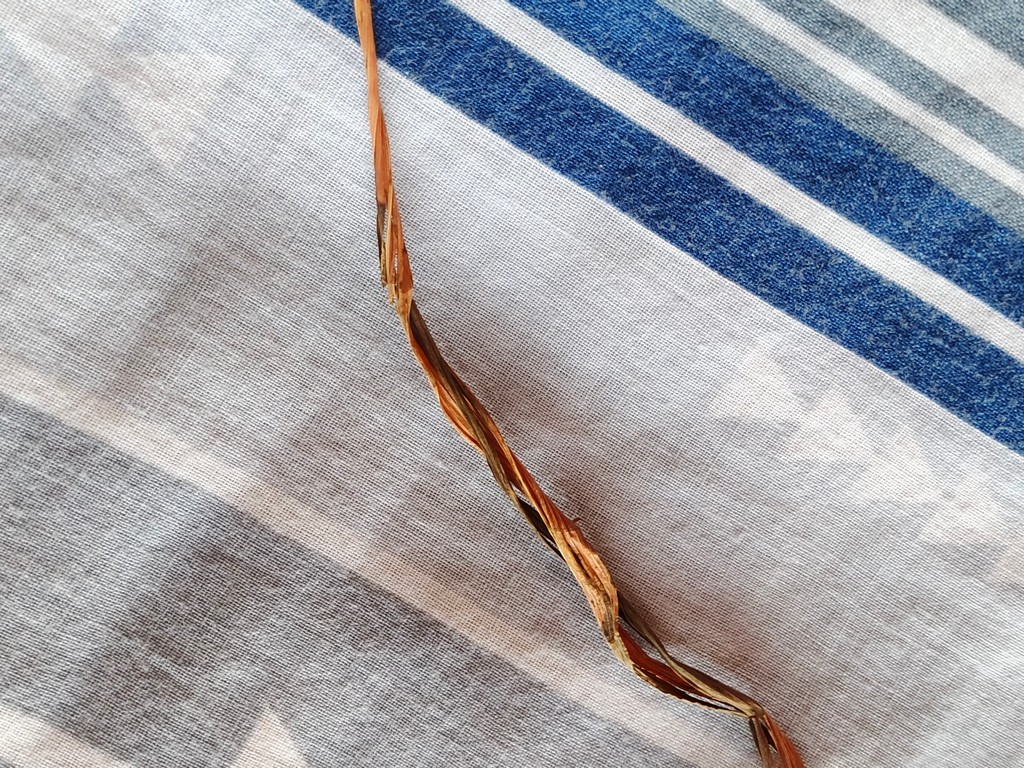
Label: Dried